Catholic Church and Nazi Germany

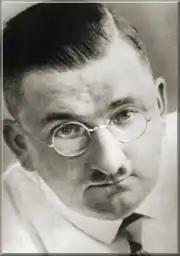
Fritz Gerlich, editor of Munich's Catholic weekly, was murdered during the Night of the Long Knives.

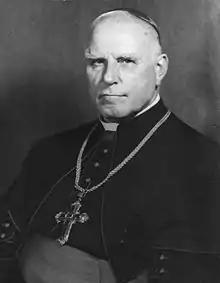
Bishop von Galen of Münster, a conservative nationalist and anti-Communist who became a critic of some Nazi policies

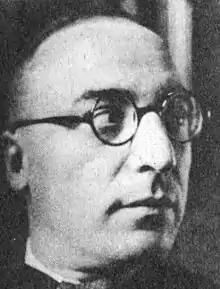
Edgar Jung, who drafted the 17 June 1934 Marburg speech rejecting Nazi totalitarianism, was murdered a few days later in the Night of the Long Knives.

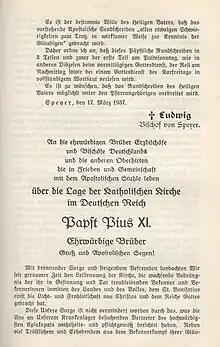
"Mit brennender Sorge" issued by Pope Pius XI was the first encyclical letter written in German.

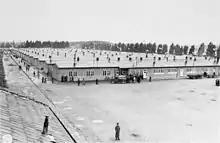
Barracks at Dachau, where the Nazis established a barracks in 1940 for over 400 German priests

Nazism could not accept the existence of an autonomous establishment whose legitimacy did not spring from the government, and it desired the subordination of the church to the state. Although Article 24 of the NSDAP party platform called for conditional toleration of Christian denominations and the Reichskonkordat with the Vatican was signed in 1933 (purportedly guaranteeing religious freedom for Catholics), Hitler considered religion fundamentally incompatible with Nazism. His hostility to the church indicated to his subordinates that continuation of the "Kirchenkampf" would be encouraged.